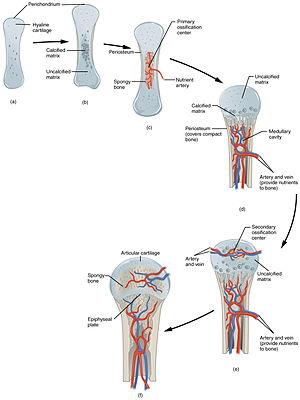
Les bois sont des organes osseux ramifiés de grande taille présents sur la tête d'animaux tels que le cerf et la plupart des représentants de sa famille, les cervidés.